Brief & Trunks

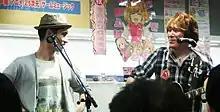
Brief & Trunks

Brief & Trunks (Japanese ブリーフ&トランクス) are a J-pop comedy duo that were originally active from 1993–2000, consisting of Takayuki Itou (伊藤多賀之) on vocals and guitar, and Makoto Hosone (細根誠) on vocals, who first met as students of a Shizuoka Prefecture high school. They released 12 singles, 12 albums and 4 videos, including their signature song "Konbini (Convenience Store)".